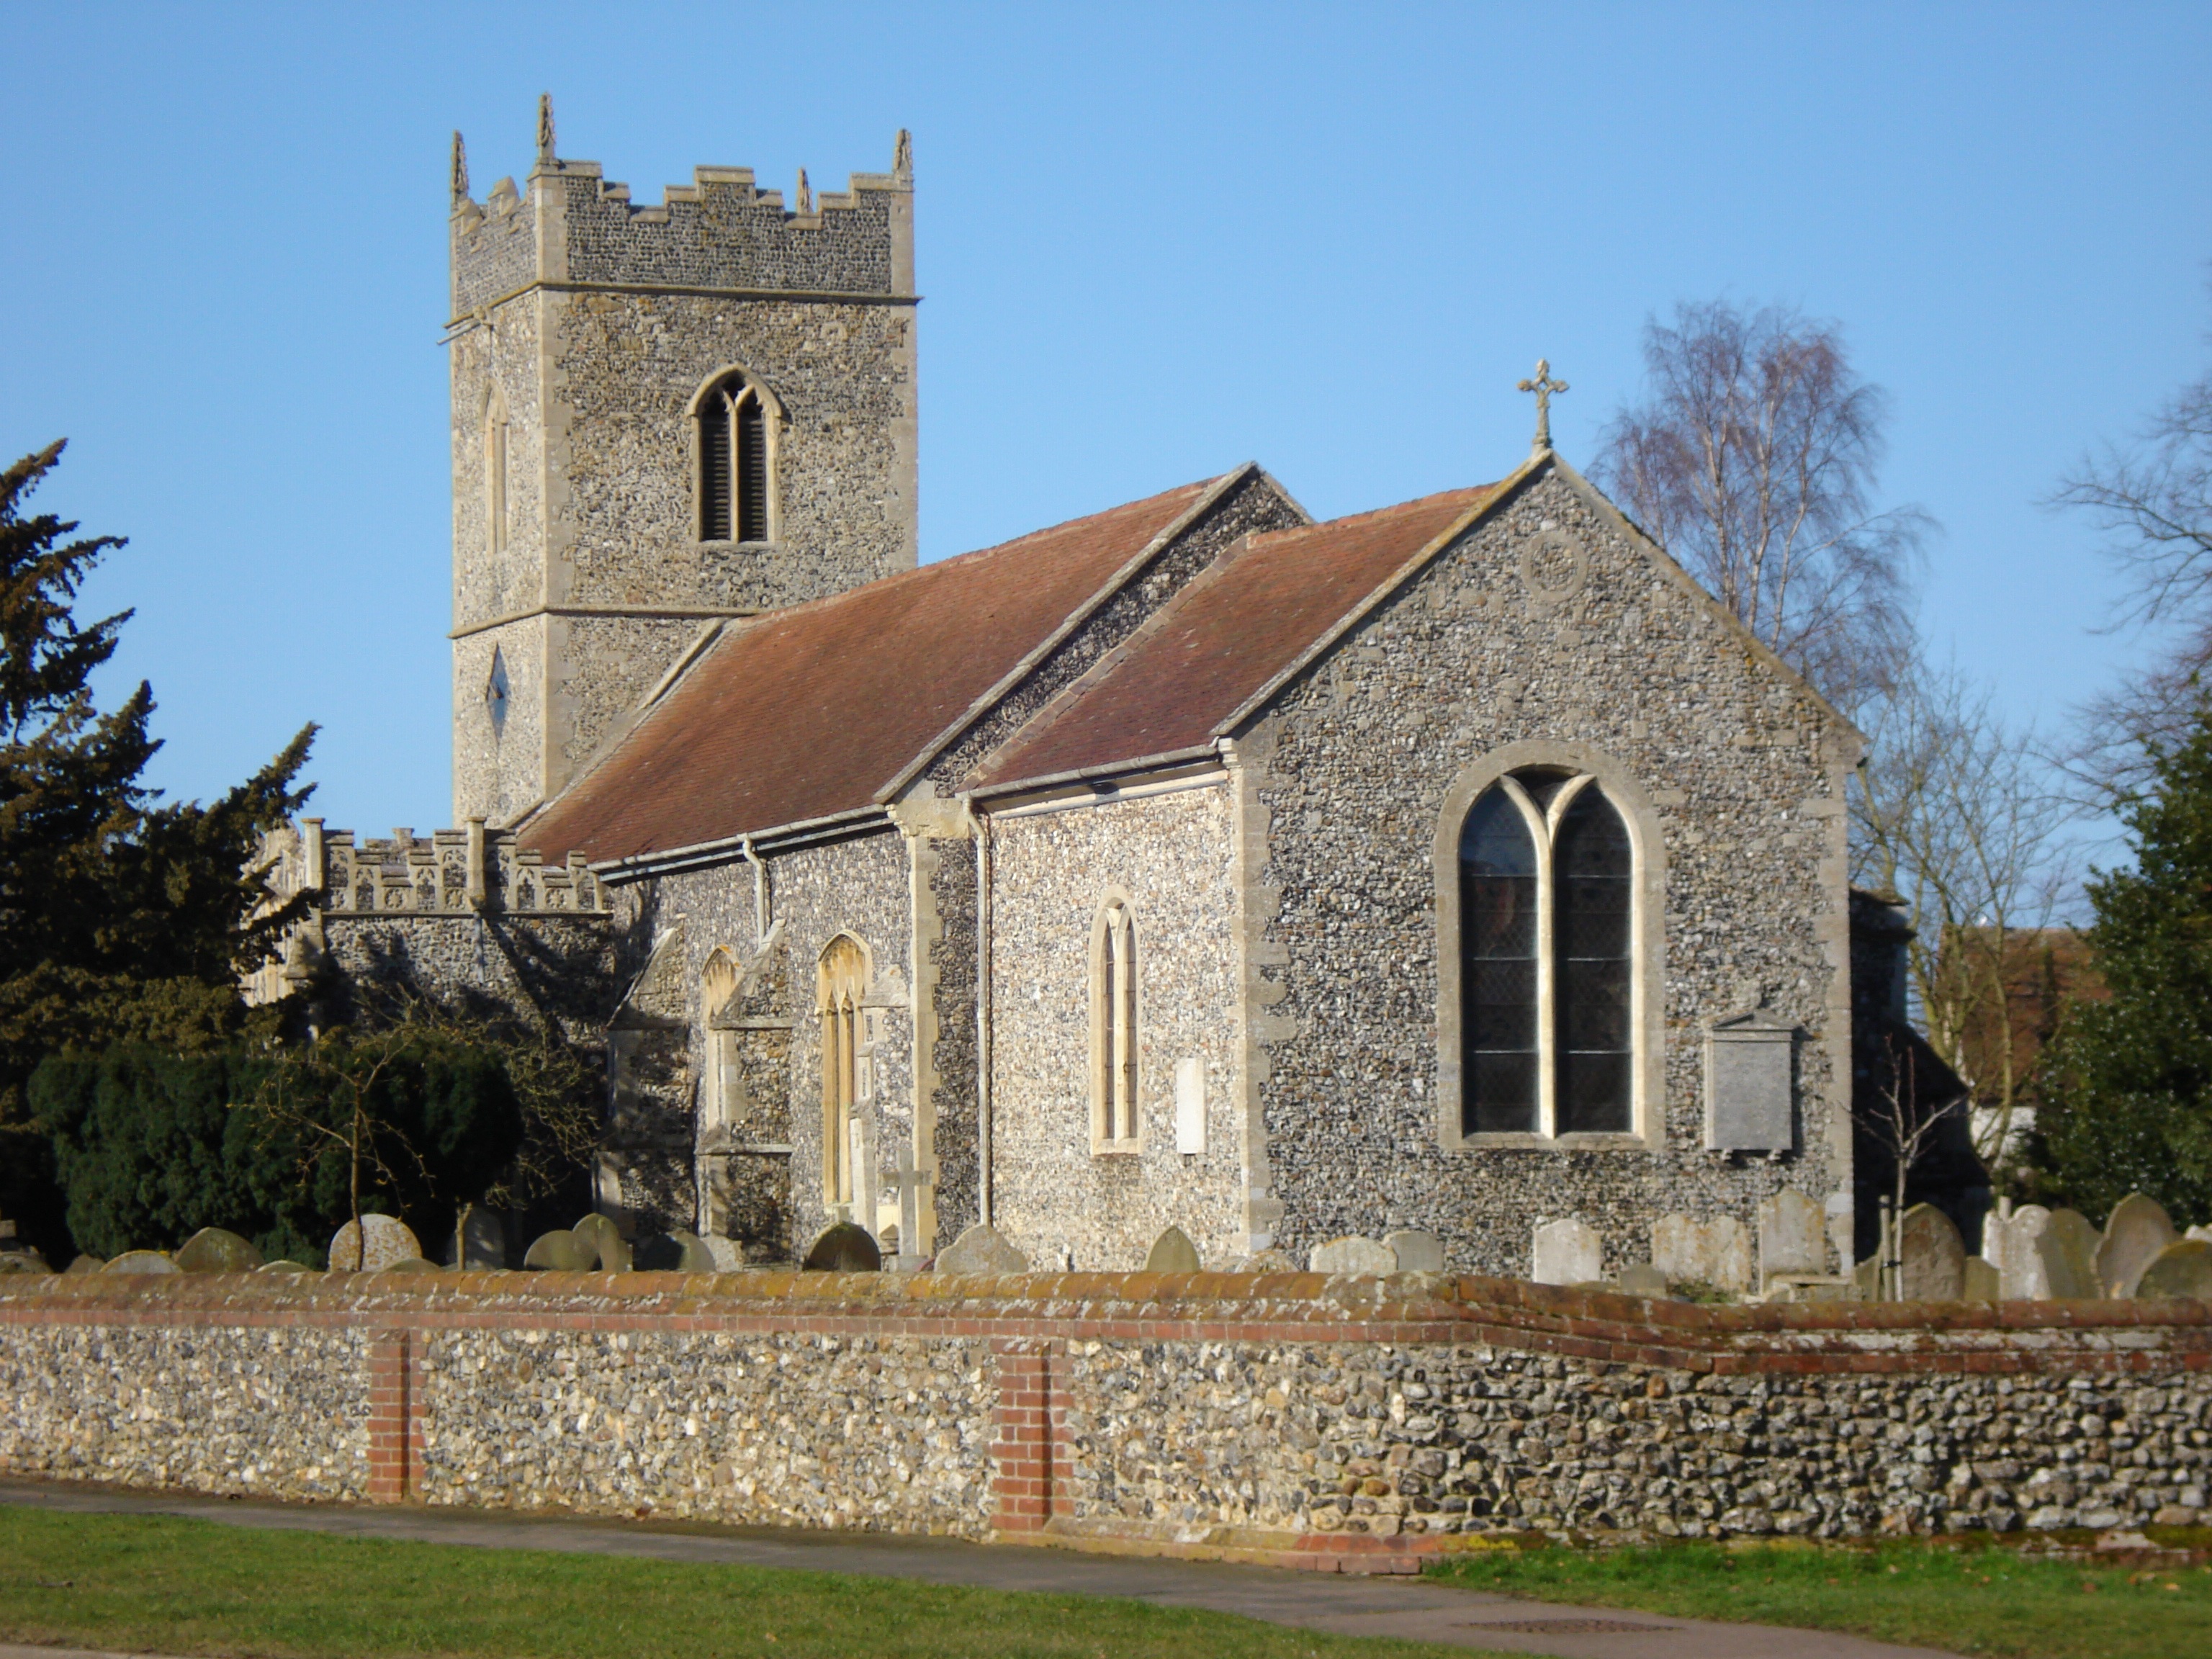
building, church, chapel, place of worship, monastery, abbey, estate, suffolk, palgrave, spanish missions in california